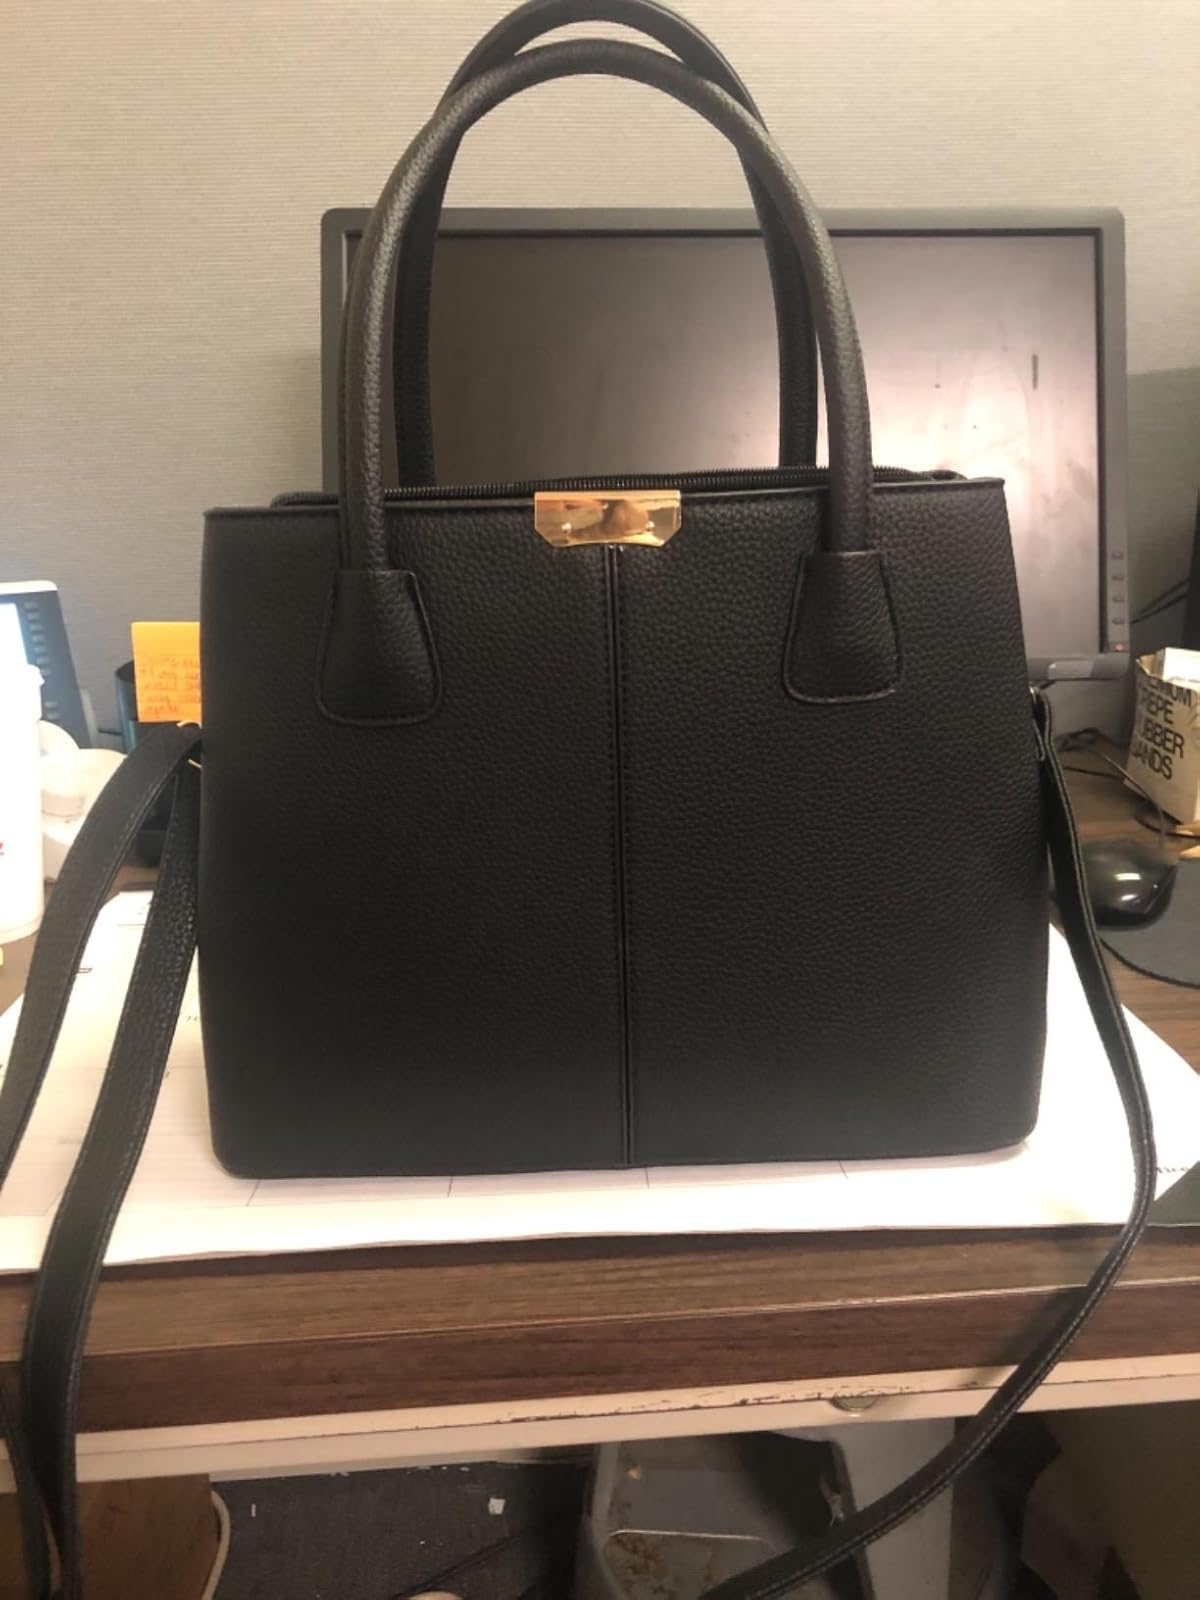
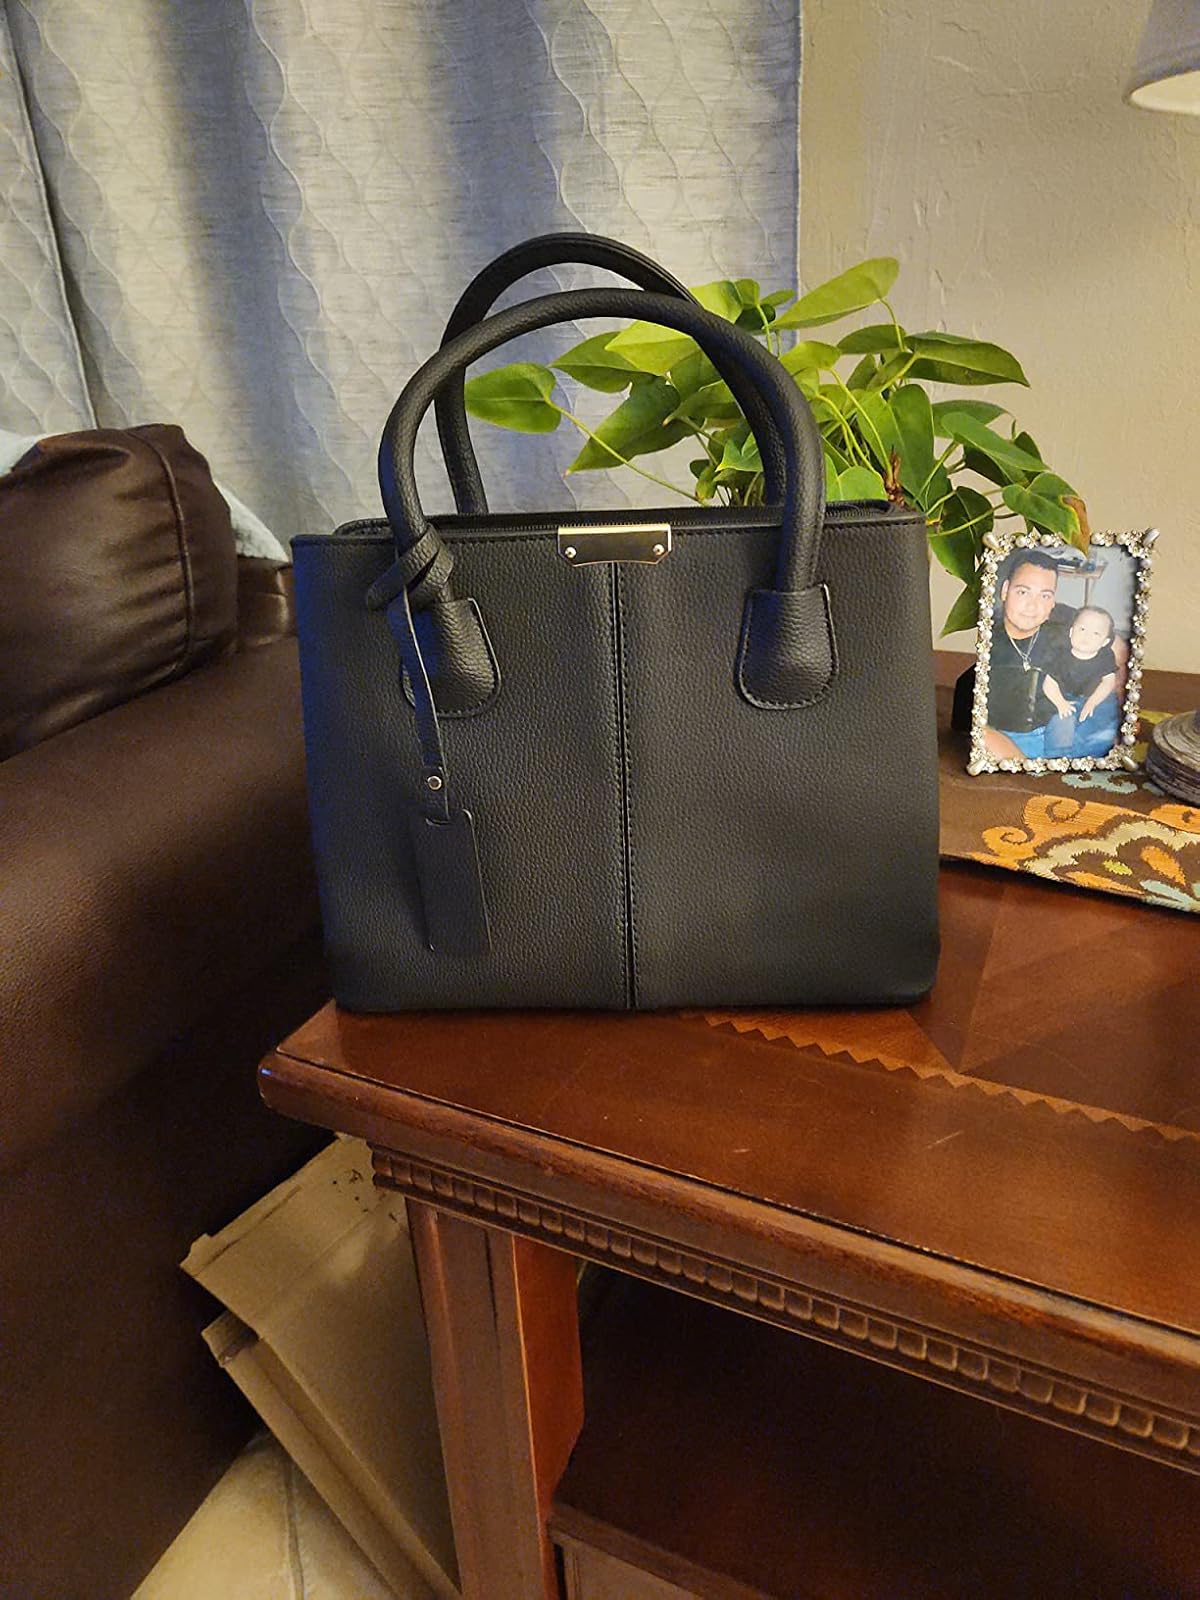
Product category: accessories_handbag
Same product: yes